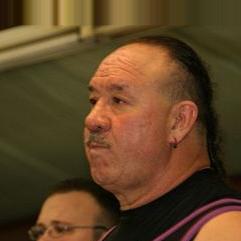
Age: 58